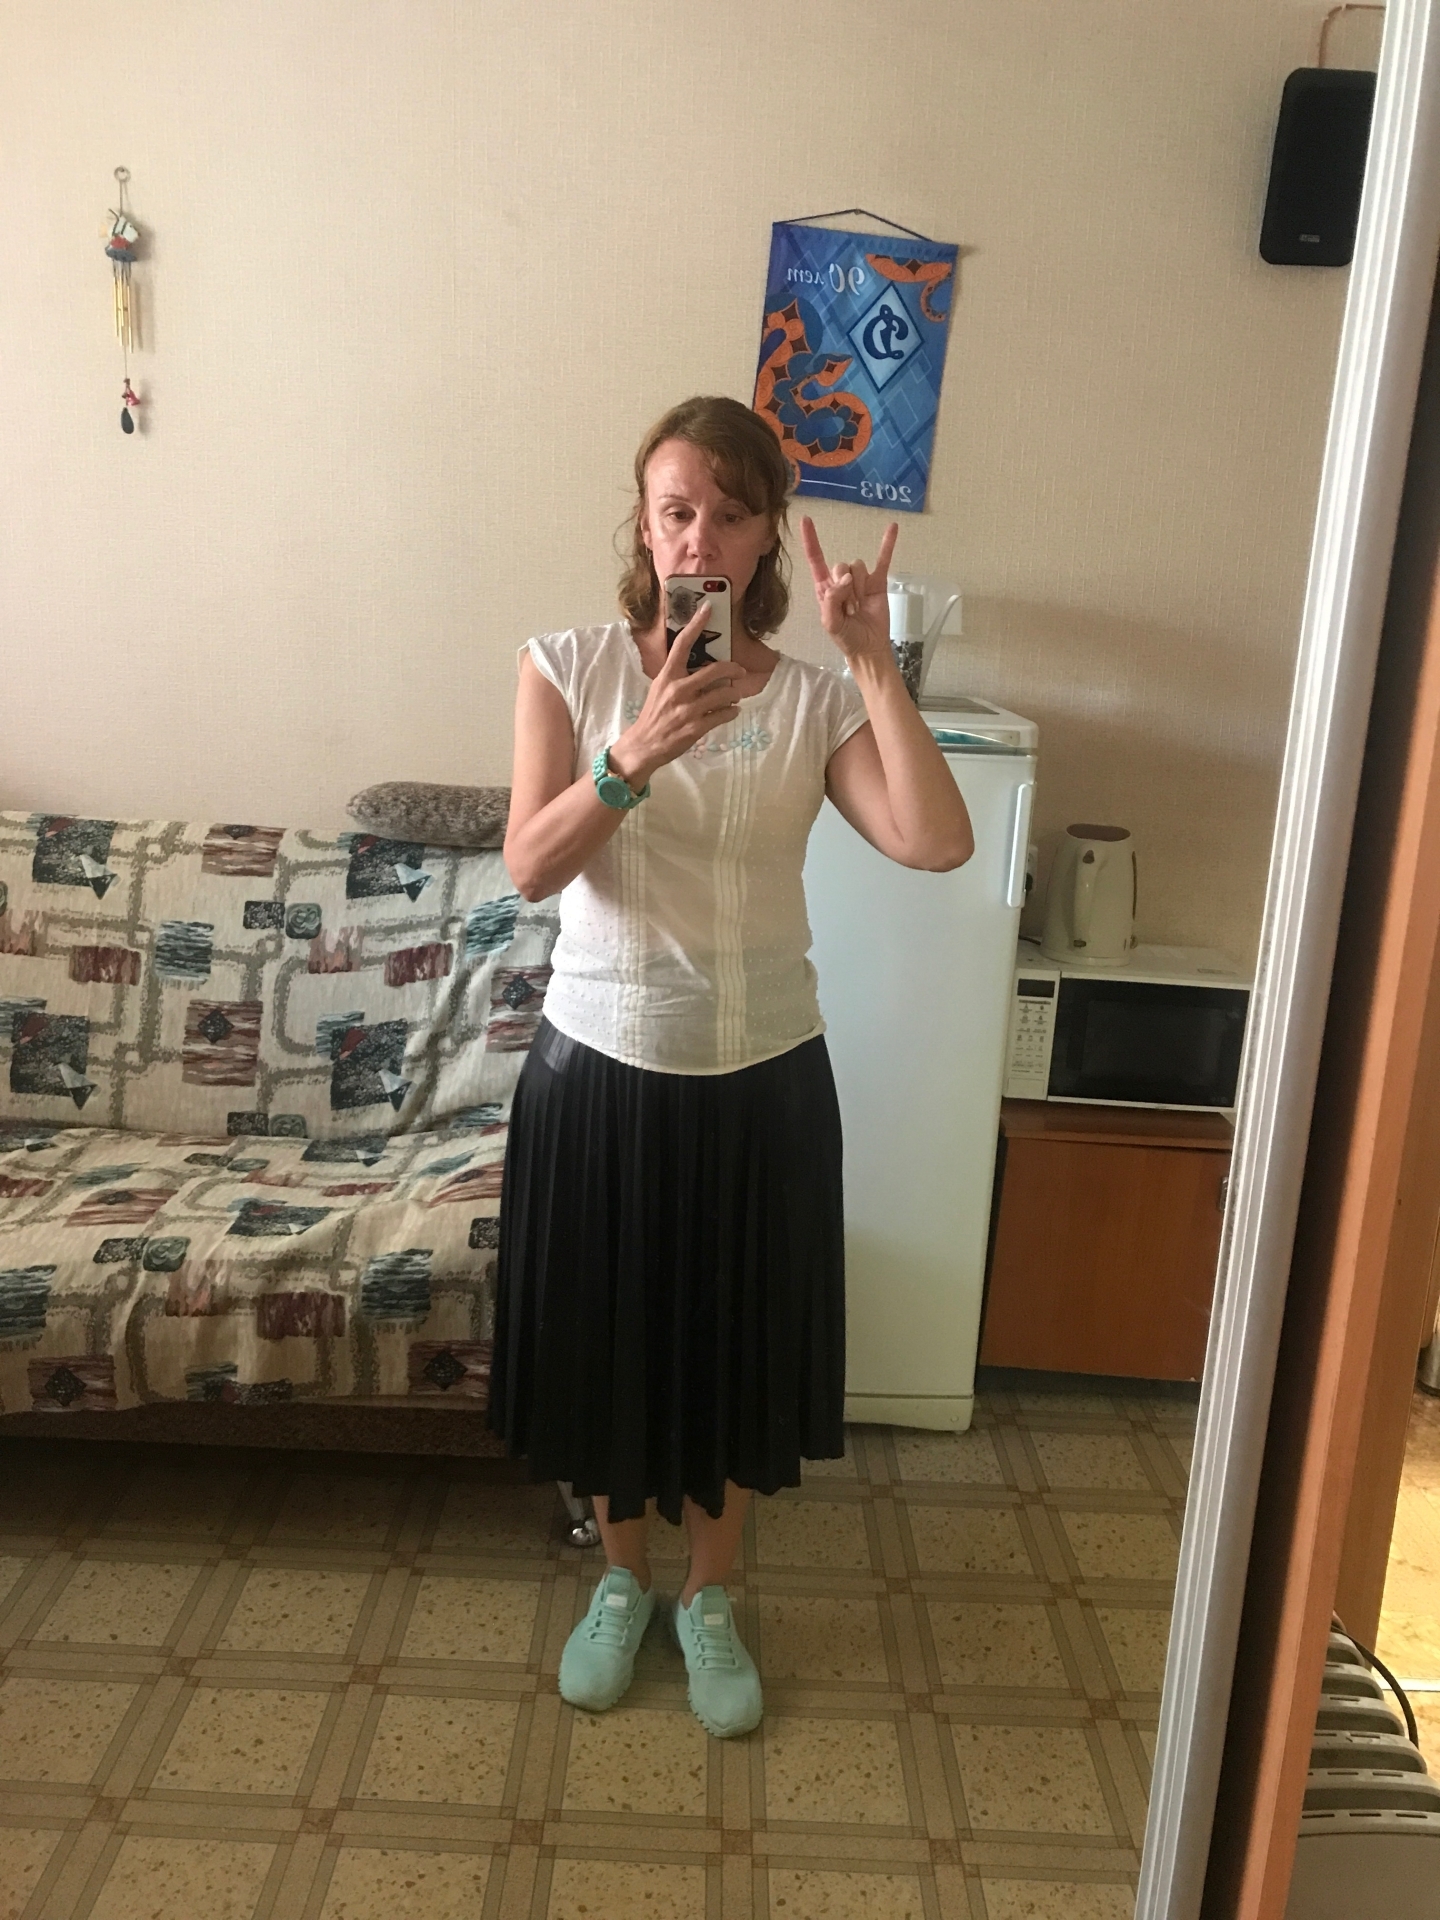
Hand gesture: rock